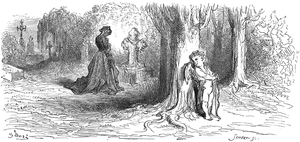
La Jeune Veuve est la vingt-et-unième fable du livre VI de Jean de La Fontaine situé dans le premier recueil des Fables de La Fontaine, édité pour la première fois en 1668.